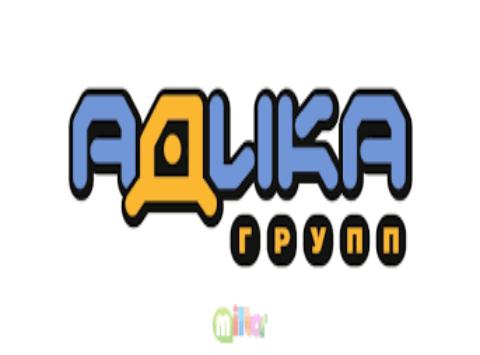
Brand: adika
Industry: Leisure